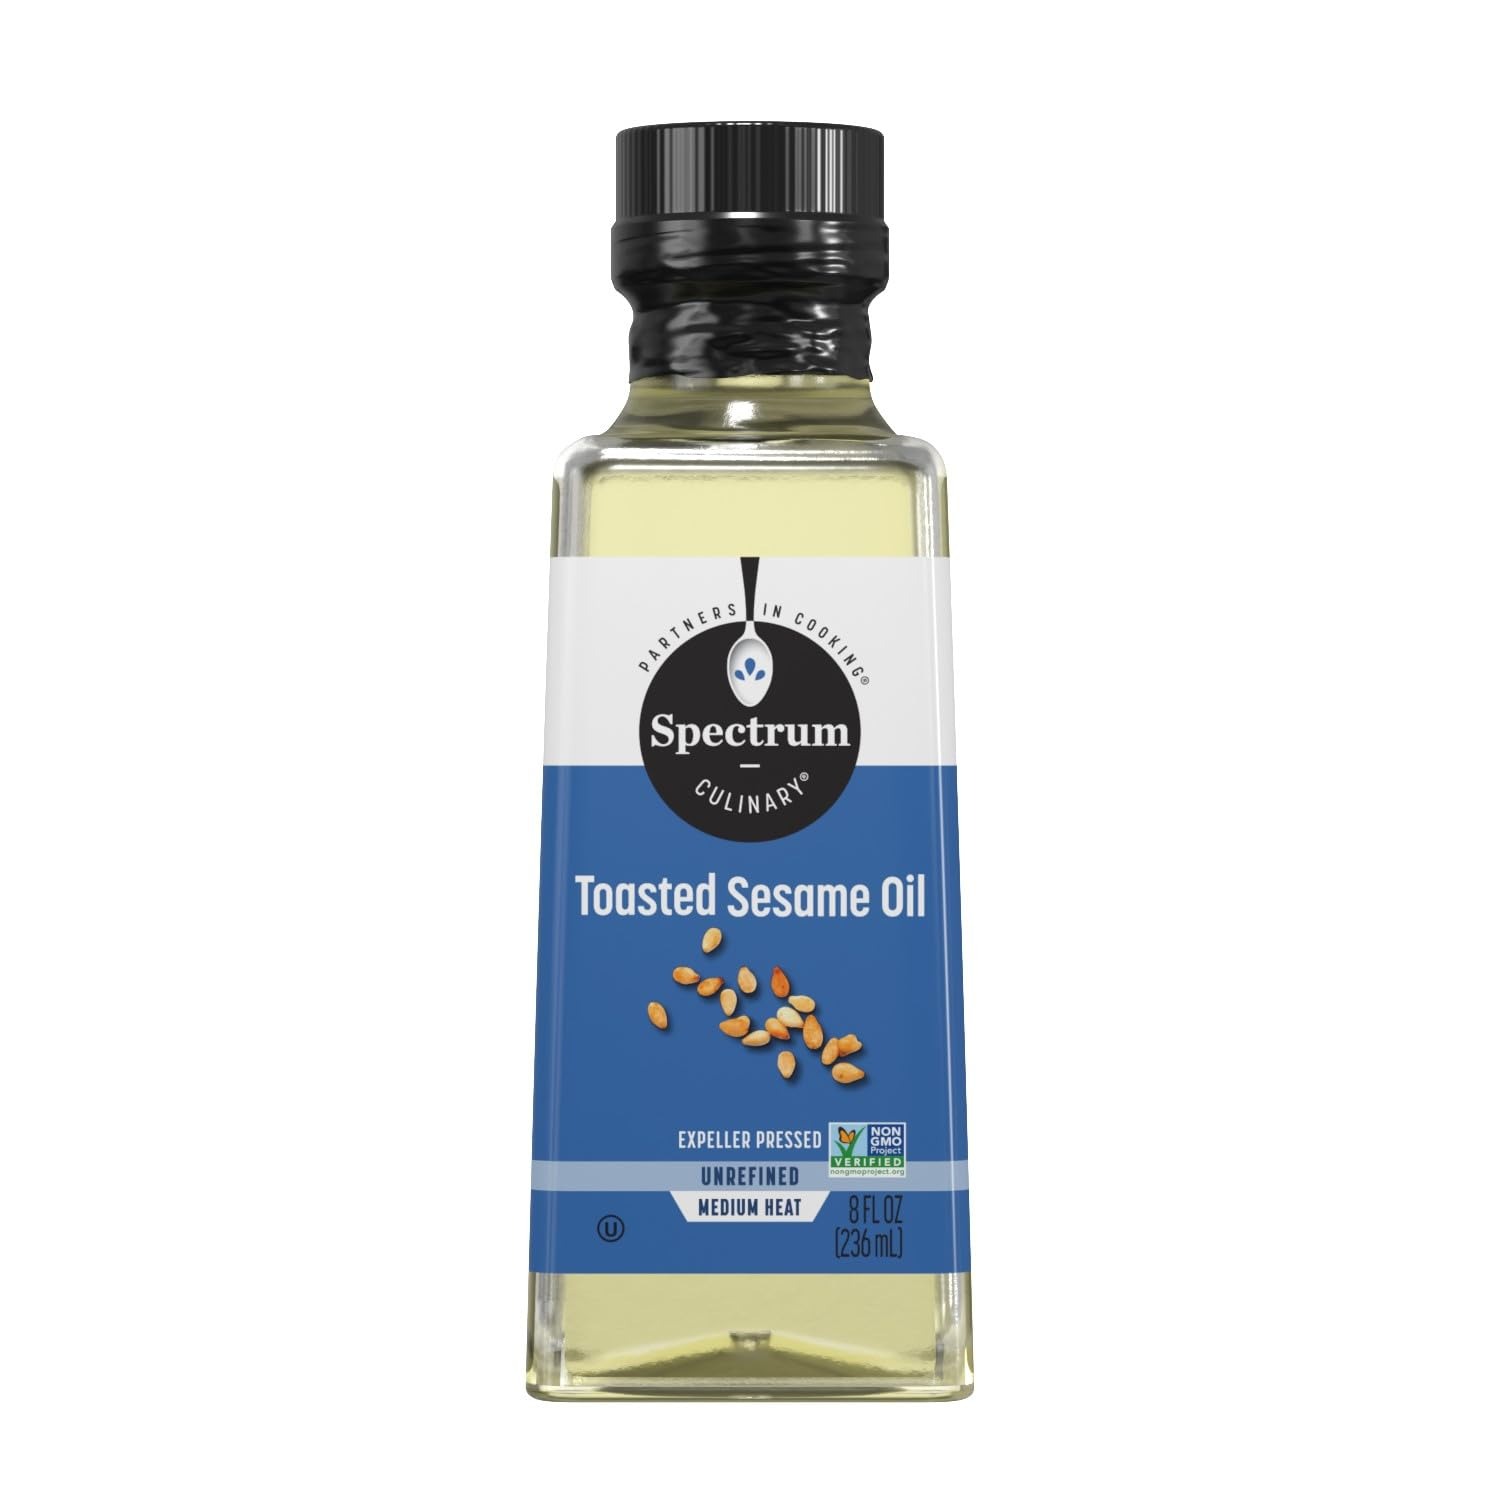
Item Name: Spectrum Naturals Toasted Sesame Oil, 8 Oz
Bullet Point 1: For sauces & sauteing
Bullet Point 2: Unrefined, for a nutty taste
Bullet Point 3: Expeller pressed organic sesame oil
Bullet Point 4: Great for medium heat cooking (up to 350 degrees F)
Bullet Point 5: Non-GMO Project Verified, USDA Organic, Certified Kosher by the OU
Value: 8.0
Unit: Ounce

Price: 36.26